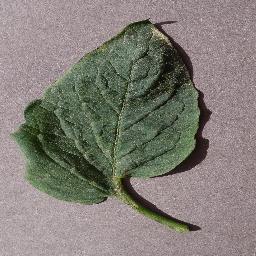
Label: Tomato___Target_Spot